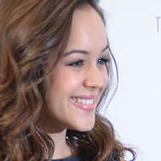
Age: 19